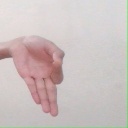
अक्षर: ज्ञ